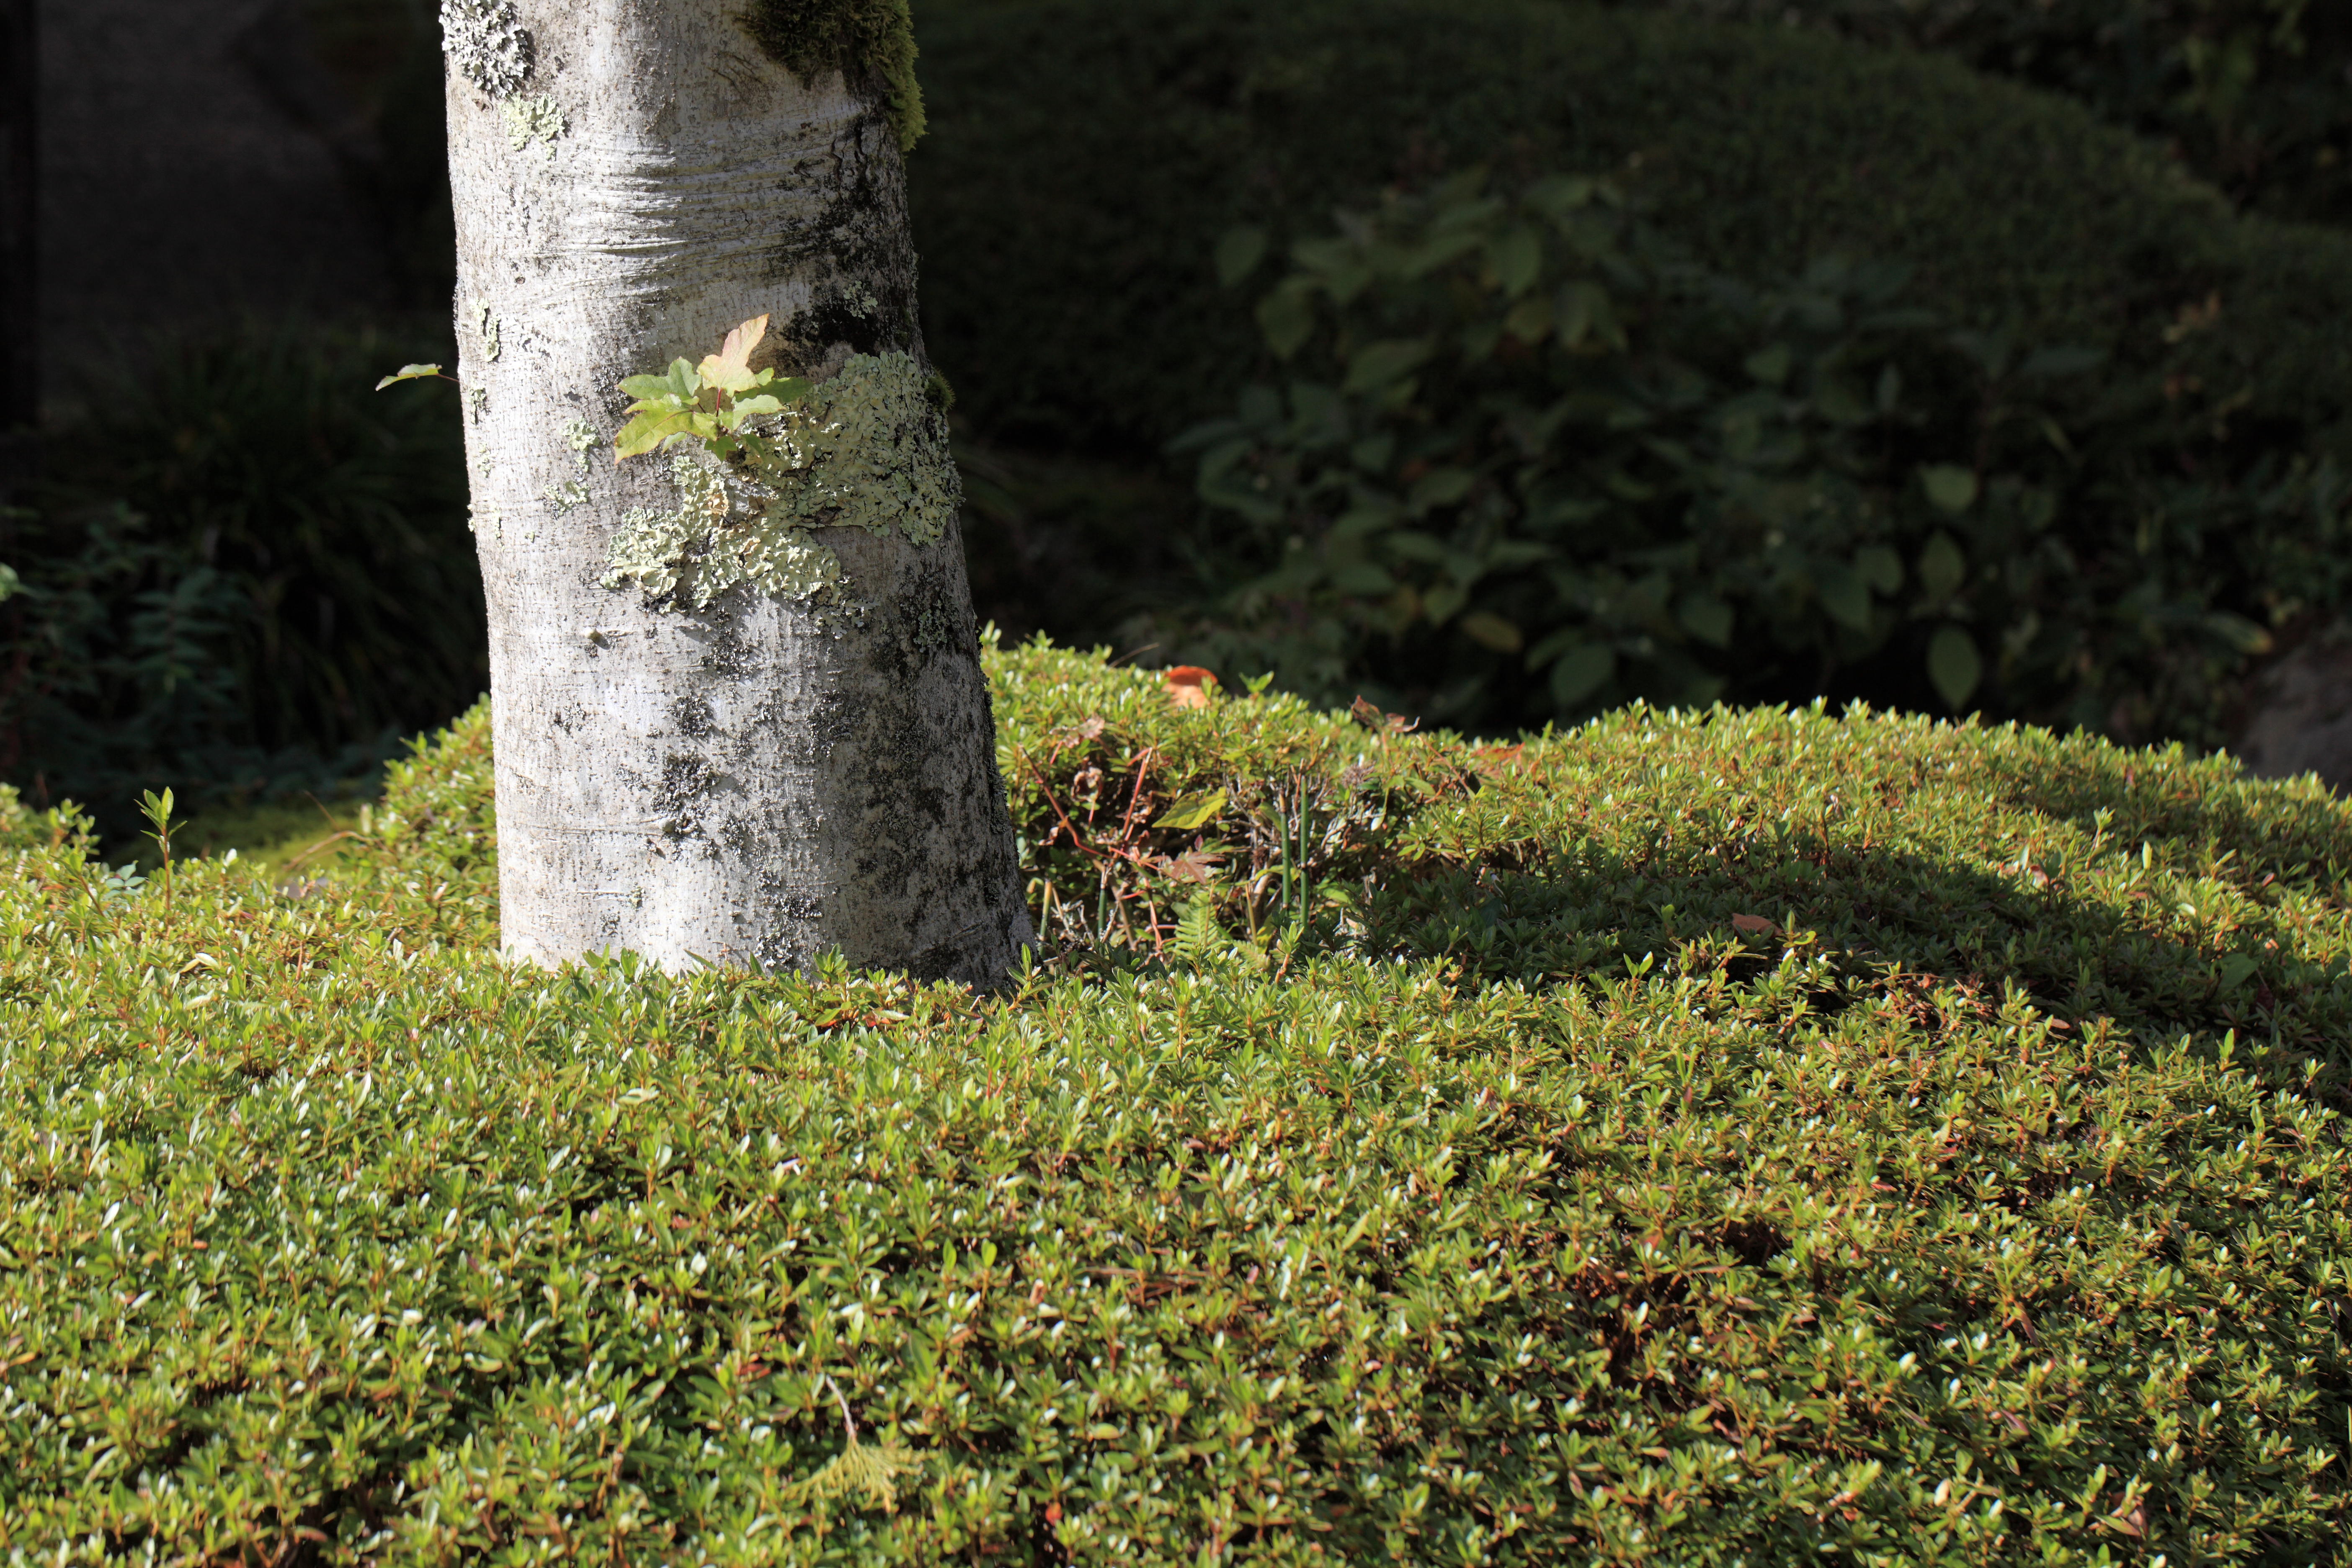
tree, forest, grass, plant, lawn, leaf, flower, trunk, moss, green, high, autumn, botany, garden, flora, spruce, shrub, deciduous, plantation, shrine, tochigi, 5d, hires, woodland, markii, hi, res, resolution, kanuma, furuminejinja, kohohen, woody plant, land plant